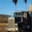
Label: truck